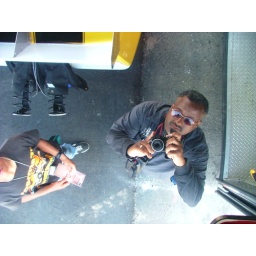
Hi I'm BC taking a pic of my self standing under the door of a funny car trailer